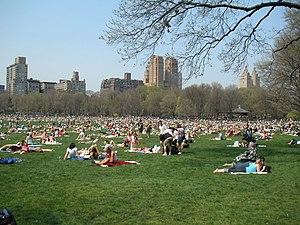
Central Park est un espace vert américain d'une superficie de 341 hectares, situé dans l'arrondissement de Manhattan à New York. Il est géré par la Central Park Conservancy qui dispose d'un budget annuel de 200 millions de dollars, et est entretenu au même titre que les autres espaces verts de la ville par le New York City Department of Parks and Recreation.
The Sheep Meadow est un des espaces de Central Park à New York. Son nom était justifié jusqu'en 1934, dernière année où il a été utilisé comme pâturage. Actuellement, il s'agit d'une pelouse se prêtant très bien au farniente et aux bains de soleil : les New-Yorkais l'utilisent comme une plage.